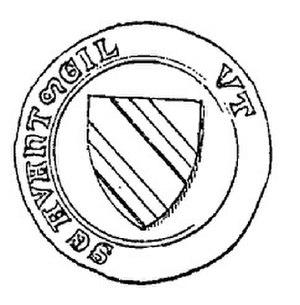
La Champagne est une ancienne province française, formée en 1065 à partir d'un comté palatin par la réunion autour de Provins, troisième métropole du Royaume de France, de comtés issus du démantèlement de la fraction occidentale de l'Austrasie mérovingienne, c'est-à-dire l'est de la France. Elle recouvrait l'ex région administrative Champagne-Ardenne, le sud du département de l'Aisne et la majeure partie du département de Seine-et-Marne jusqu'à la Brie française. Elle s'étendait à l'ouest sur la Brie mouvante, qui est située entre le cours supérieur de l'Yerres et la via Agrippa. Au nord, la frontière changeante avec la Principauté de Liège incluait Sugny et excluait Givet. Son terroir a donné son nom au vignoble de Champagne.